Ten Curves Road–Manistique River Bridge

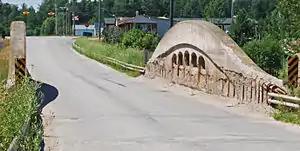
Roadway

The Ten Curves Road–Manistique River Bridge in Germfask consisted of two 90 foot, arched concrete through girders sitting on concrete brackets cantilevered from concrete abutments. The roadway was 22.3 feet wide, with an overall structure width of 25.3 feet. Twelve concrete floor beams, integrally cast into the deck, ran between the main spans. The walls of the bridge were punctured with five small arched cutouts. Guardrails had been installed at each end of the bridge. Prior to the bridge's demolition, the concrete walls of the bridge were severely spalled, but the bridge remained structurally sound.